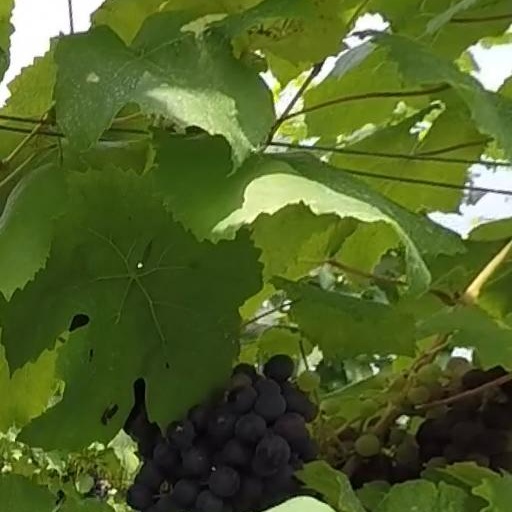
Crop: grape